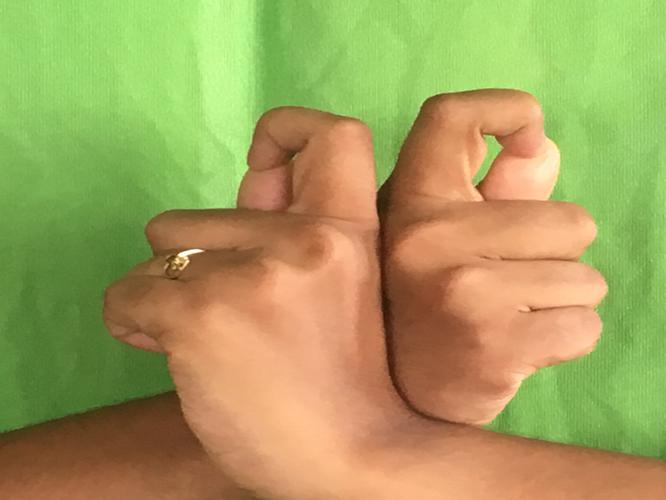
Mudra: Berunda
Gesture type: double_hand